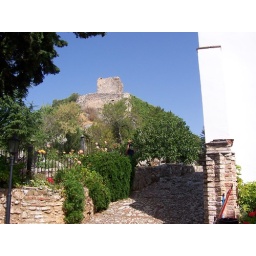
a castle in the mountains built by the Moors